Hydrogen-bonded organic framework

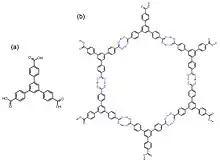
(a) 1,3,5-Tris(4-carboxyphenyl)benzene as a HOF monomer unit. (b) The corresponding HOF structure with porous packing.

Reports of extended 2D hydrogen-bonding-based porous frameworks can be traced back to the 1960s. In 1969, Duchamp and Marsh reported a 2D interpenetrated nonporous crystal structure with a honeycomb network constructed by benzene-1,3,5-tricarboxylic acid (trimesic acid or TMA). Then Ermer reported an adamantane-1,3,5,7-tetracarboxylic acid (ADTA) based hydrogen-bonded network with interpenetrated diamond topology. Meanwhile diverse works of guest-induced hydrogen-bonded frameworks were reported successively, which gradually developed the concept of hydrogen-bonded organic frameworks. Another milestone in the evolution of hydrogen-bonded organic frameworks was set by Chen. In 2011, Chen reported a porous organic framework with hydrogen bonding as binding force and demonstrated its porosity by gas adsorption for the first time. Since then, numerous HOF structures have been designed and constructed, meanwhile various applications related to porous frameworks have been attempted and applied to HOFs, whose effectiveness has been proved.